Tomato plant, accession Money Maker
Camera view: vertical (180 deg); turntable rotation: 270 degrees
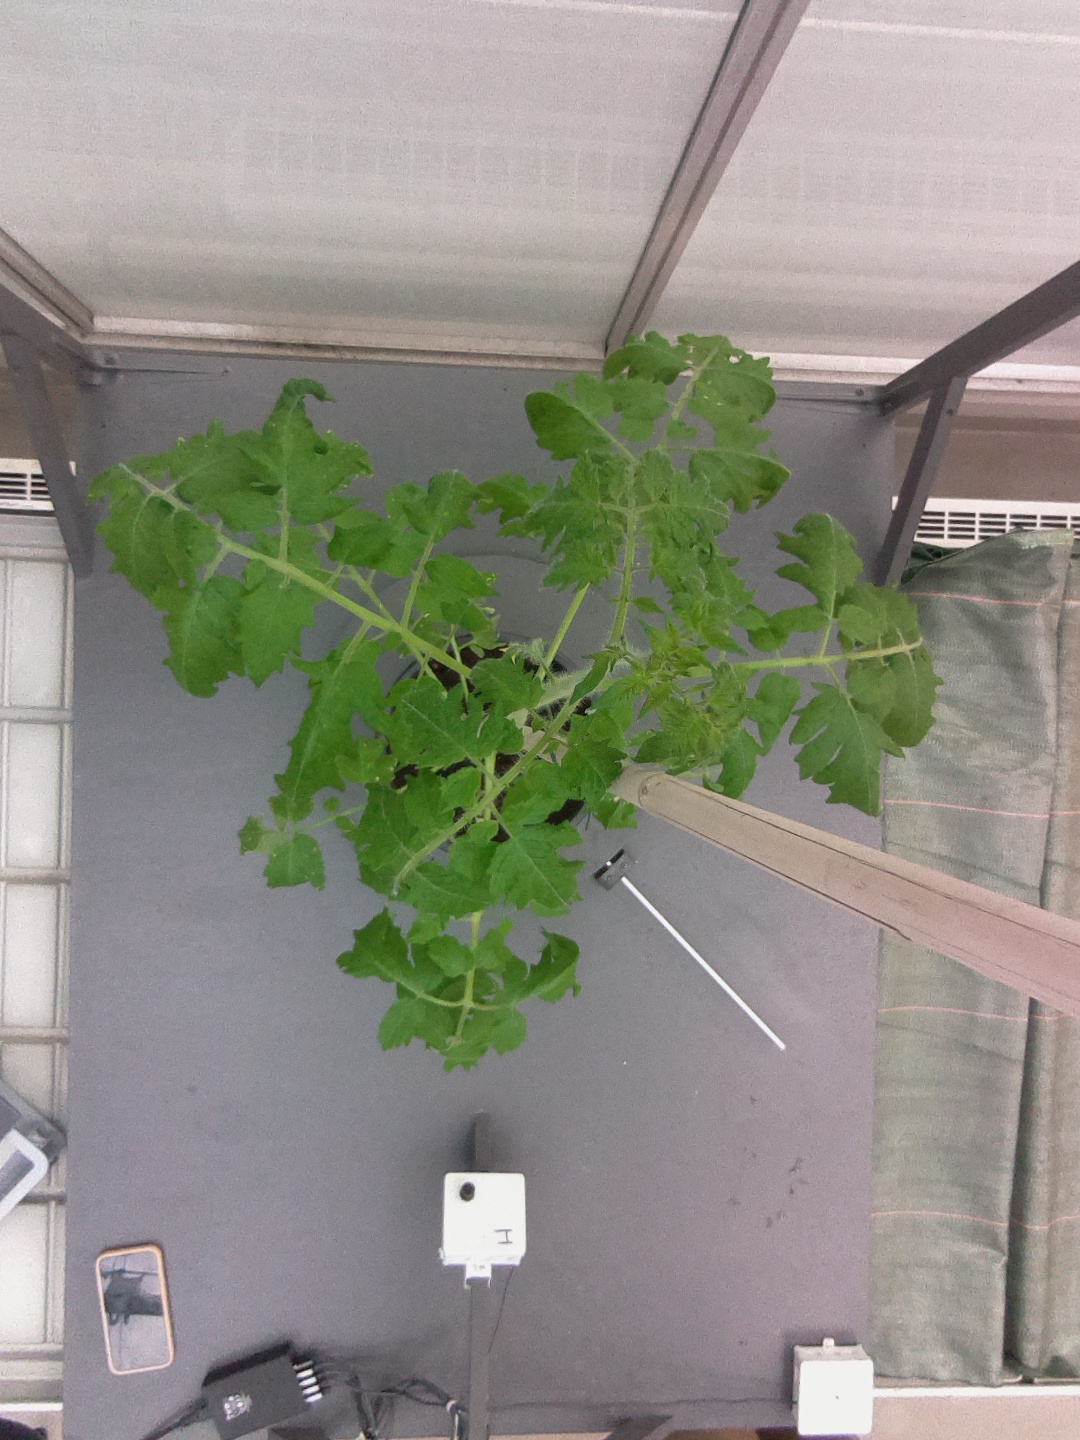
BBCH growth stage 60: First flowers open